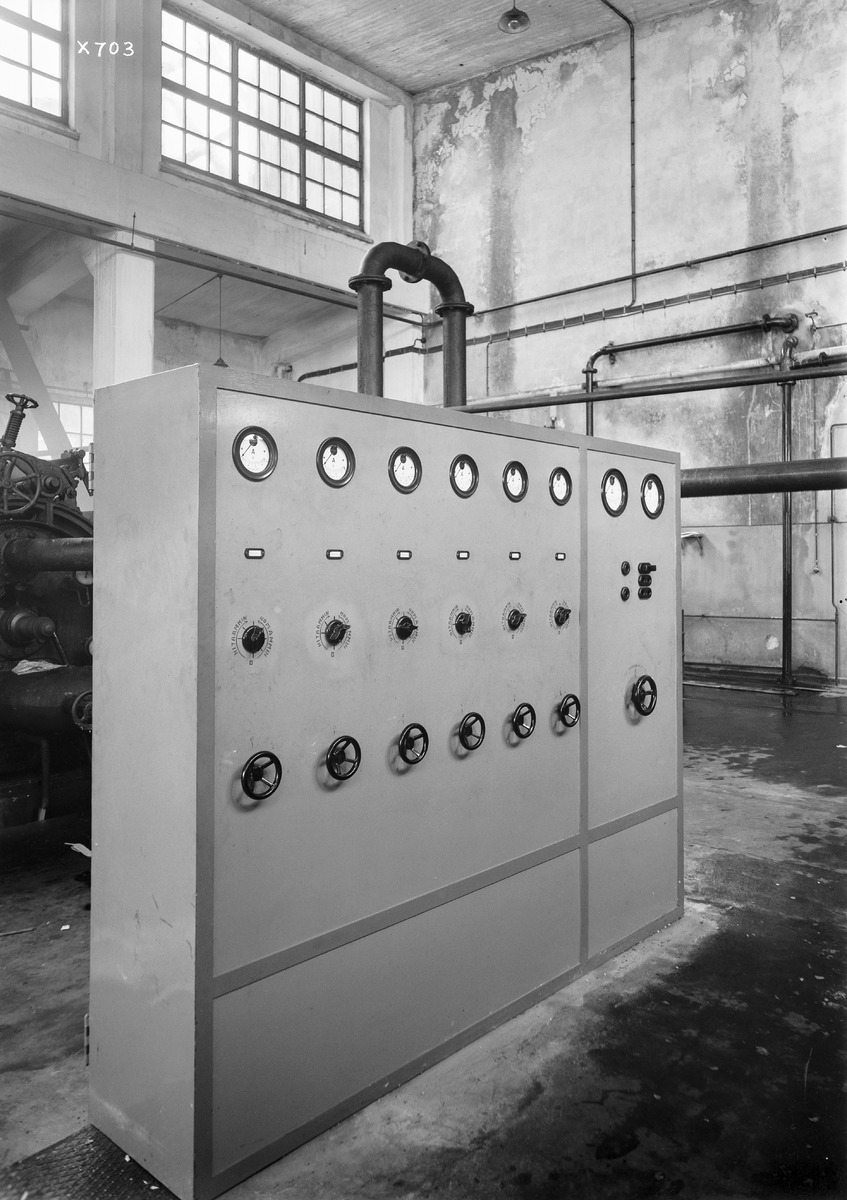
Toppila Oy:n tehdassali ja koneistoa
A factory hall and machinery of Toppila Oy
sisällön kuvaus: Toppila Oy:n tehdassali ja koneistoa 9.11.1936. content description: A factory hall and machinery of Toppila Oy on November 9, 1936.
Vuosi: 1936
Paikka: Suomi, Oulu, Suomi, Pohjois-Pohjanmaa, Oulu
Aiheet: Toppila Oy; sisäkuva; koneet; metsäteollisuus; puunjalostus; puuteollisuus; tehtaat; tuotantolaitokset; machines; forest industry; wood industry; wood processing; factories; manufacturing plants